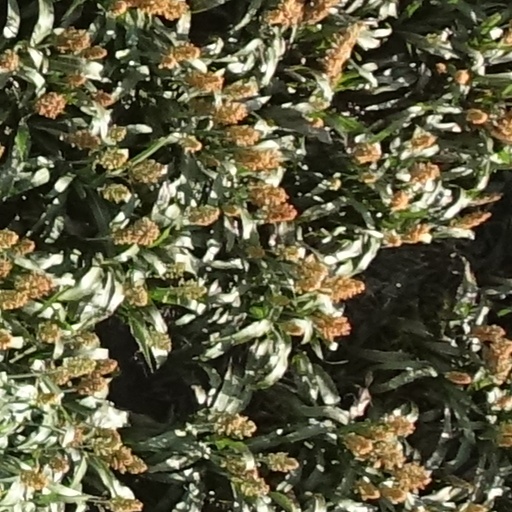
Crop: sorghum